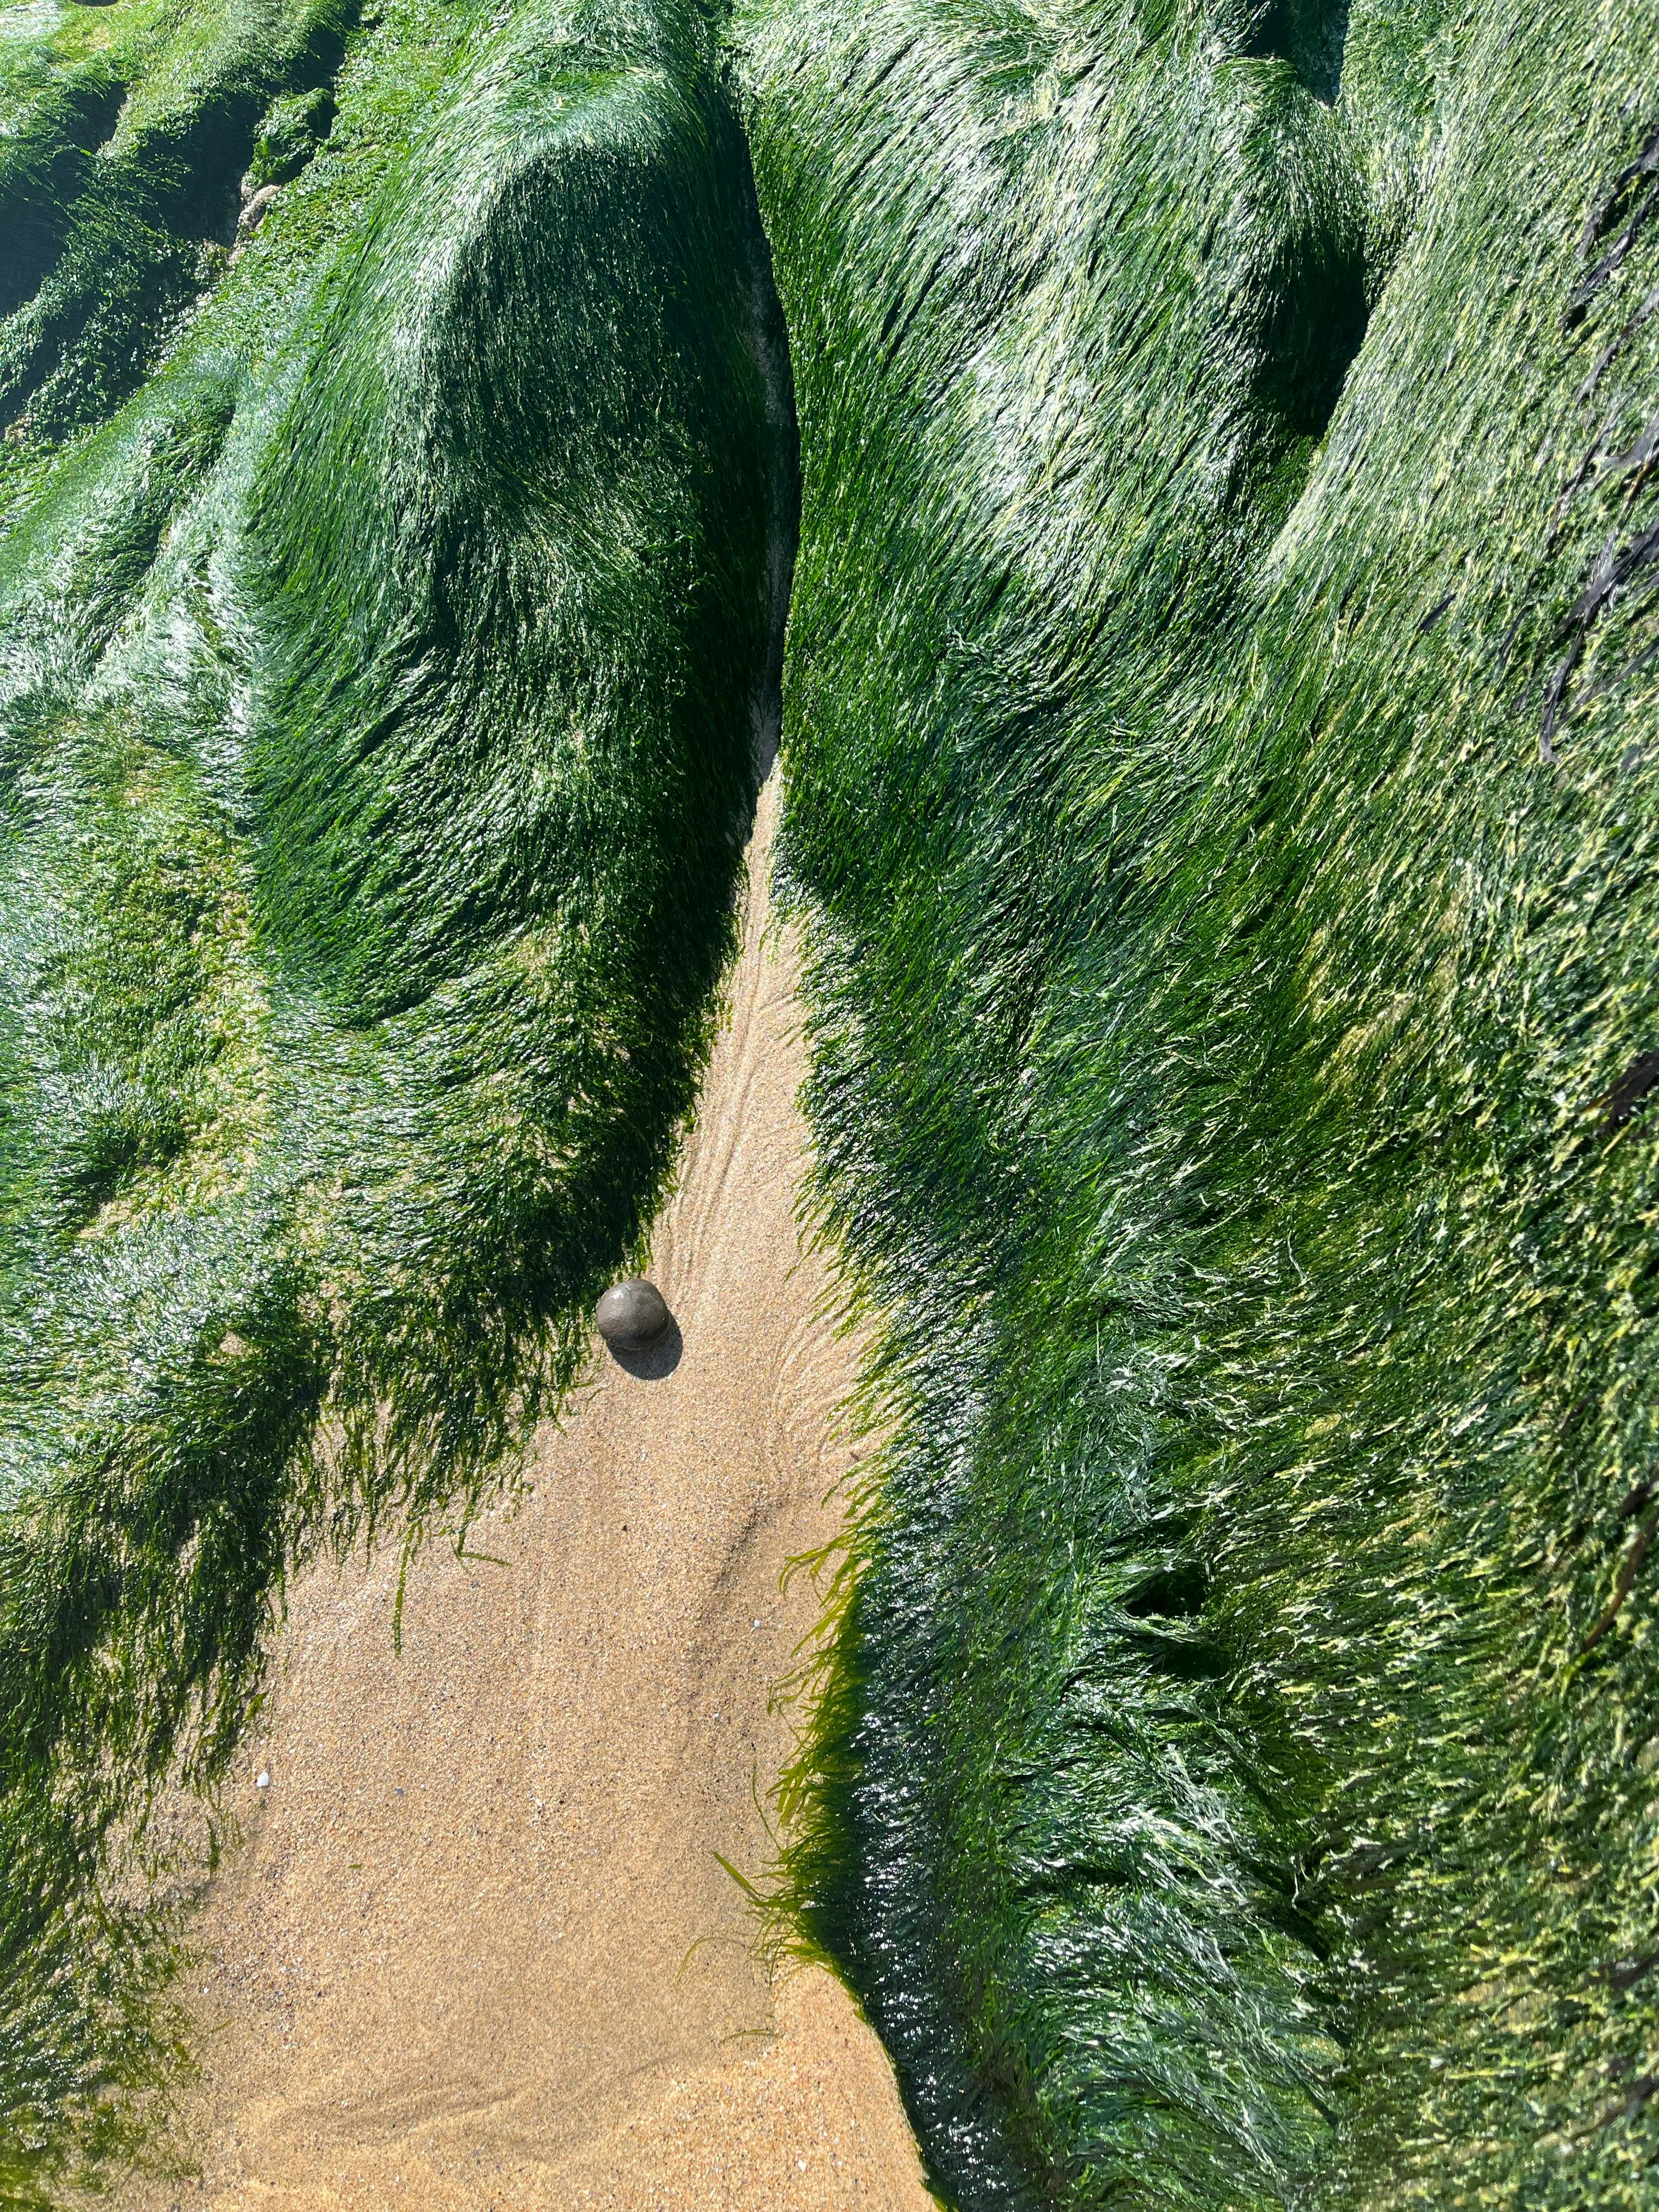
natural, vegetation, natural landscape, grass, watercourse, groundcover, terrestrial plant, plant, landscape, close up, pattern, soil, slope, grassland, shadow, rock, wind wave, algae, wool, fur, shrubland, stream